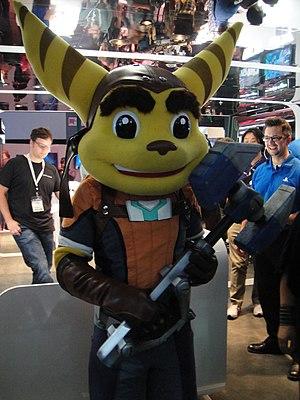
Ratchet est un personnage de fiction apparaissant dans la série de jeux vidéo Ratchet and Clank.
Ratchet and Clank 2 est un jeu vidéo de plates-formes et de tir à la troisième personne, développé par Insomniac Games et édité par Sony Computer Entertainment à partir de 2003 sur PlayStation 2. Il s'agit du deuxième opus de la série Ratchet and Clank, qui fait suite à Ratchet and Clank sorti un an plus tôt.
Ratchet and Clank: Rift Apart est un jeu vidéo de plates-formes et de tir en vue à la troisième personne en cours de développement par Insomniac Games et édité par Sony Interactive Entertainment exclusivement sur PlayStation 5. Le jeu met en scène Ratchet, et son acolyte Clank qui voyagent dans les mondes exotiques d'une galaxie fictive. Le scénario du jeu démarre après l'histoire de Ratchet and Clank: Nexus et s'actionne lorsqu'un méchant arrive dans une ville alien et endommage le tissu de l’espace-temps, provoquant l’éruption de failles dimensionnelles dans l'univers tout entier. Le gameplay s'attarde sur l'utilisation de failles pour voyager à travers l'espace et les dimensions.
Ratchet and Clank 3 est un jeu vidéo de plates-formes et de tir à la troisième personne, développé par Insomniac Games et édité par Sony Computer Entertainment à partir de 2004 sur PlayStation 2. Il s'agit du troisième opus de la série Ratchet and Clank, qui fait suite à Ratchet and Clank 2 sorti un an plus tôt. Quelque temps après sa sortie au Japon en novembre, le premier volume du manga basé sur la série Ratchet and Clank dessiné par Shinbo Nomura, est publié. Une démo jouable de ce jeu est incluse dans Sly 2 : Association de voleurs.